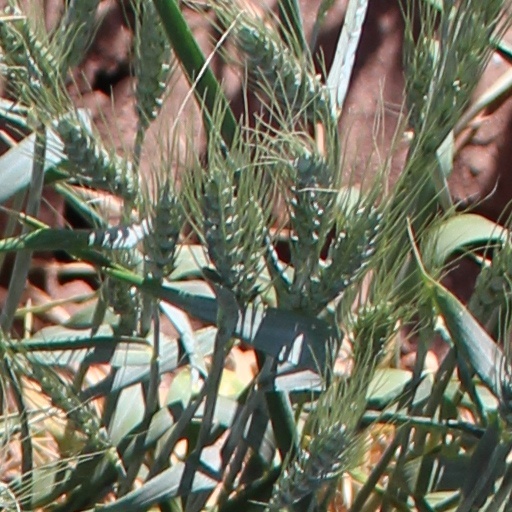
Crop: wheat